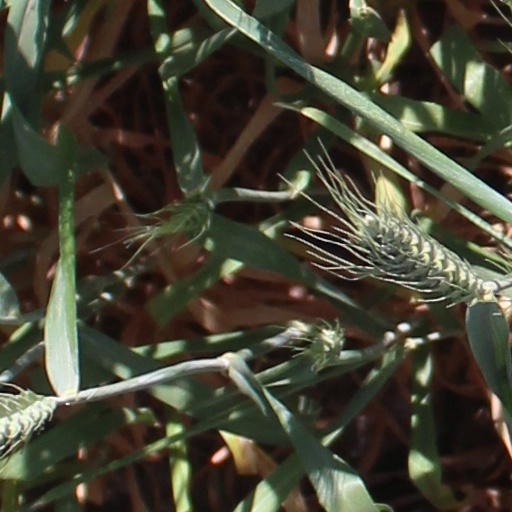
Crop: wheat